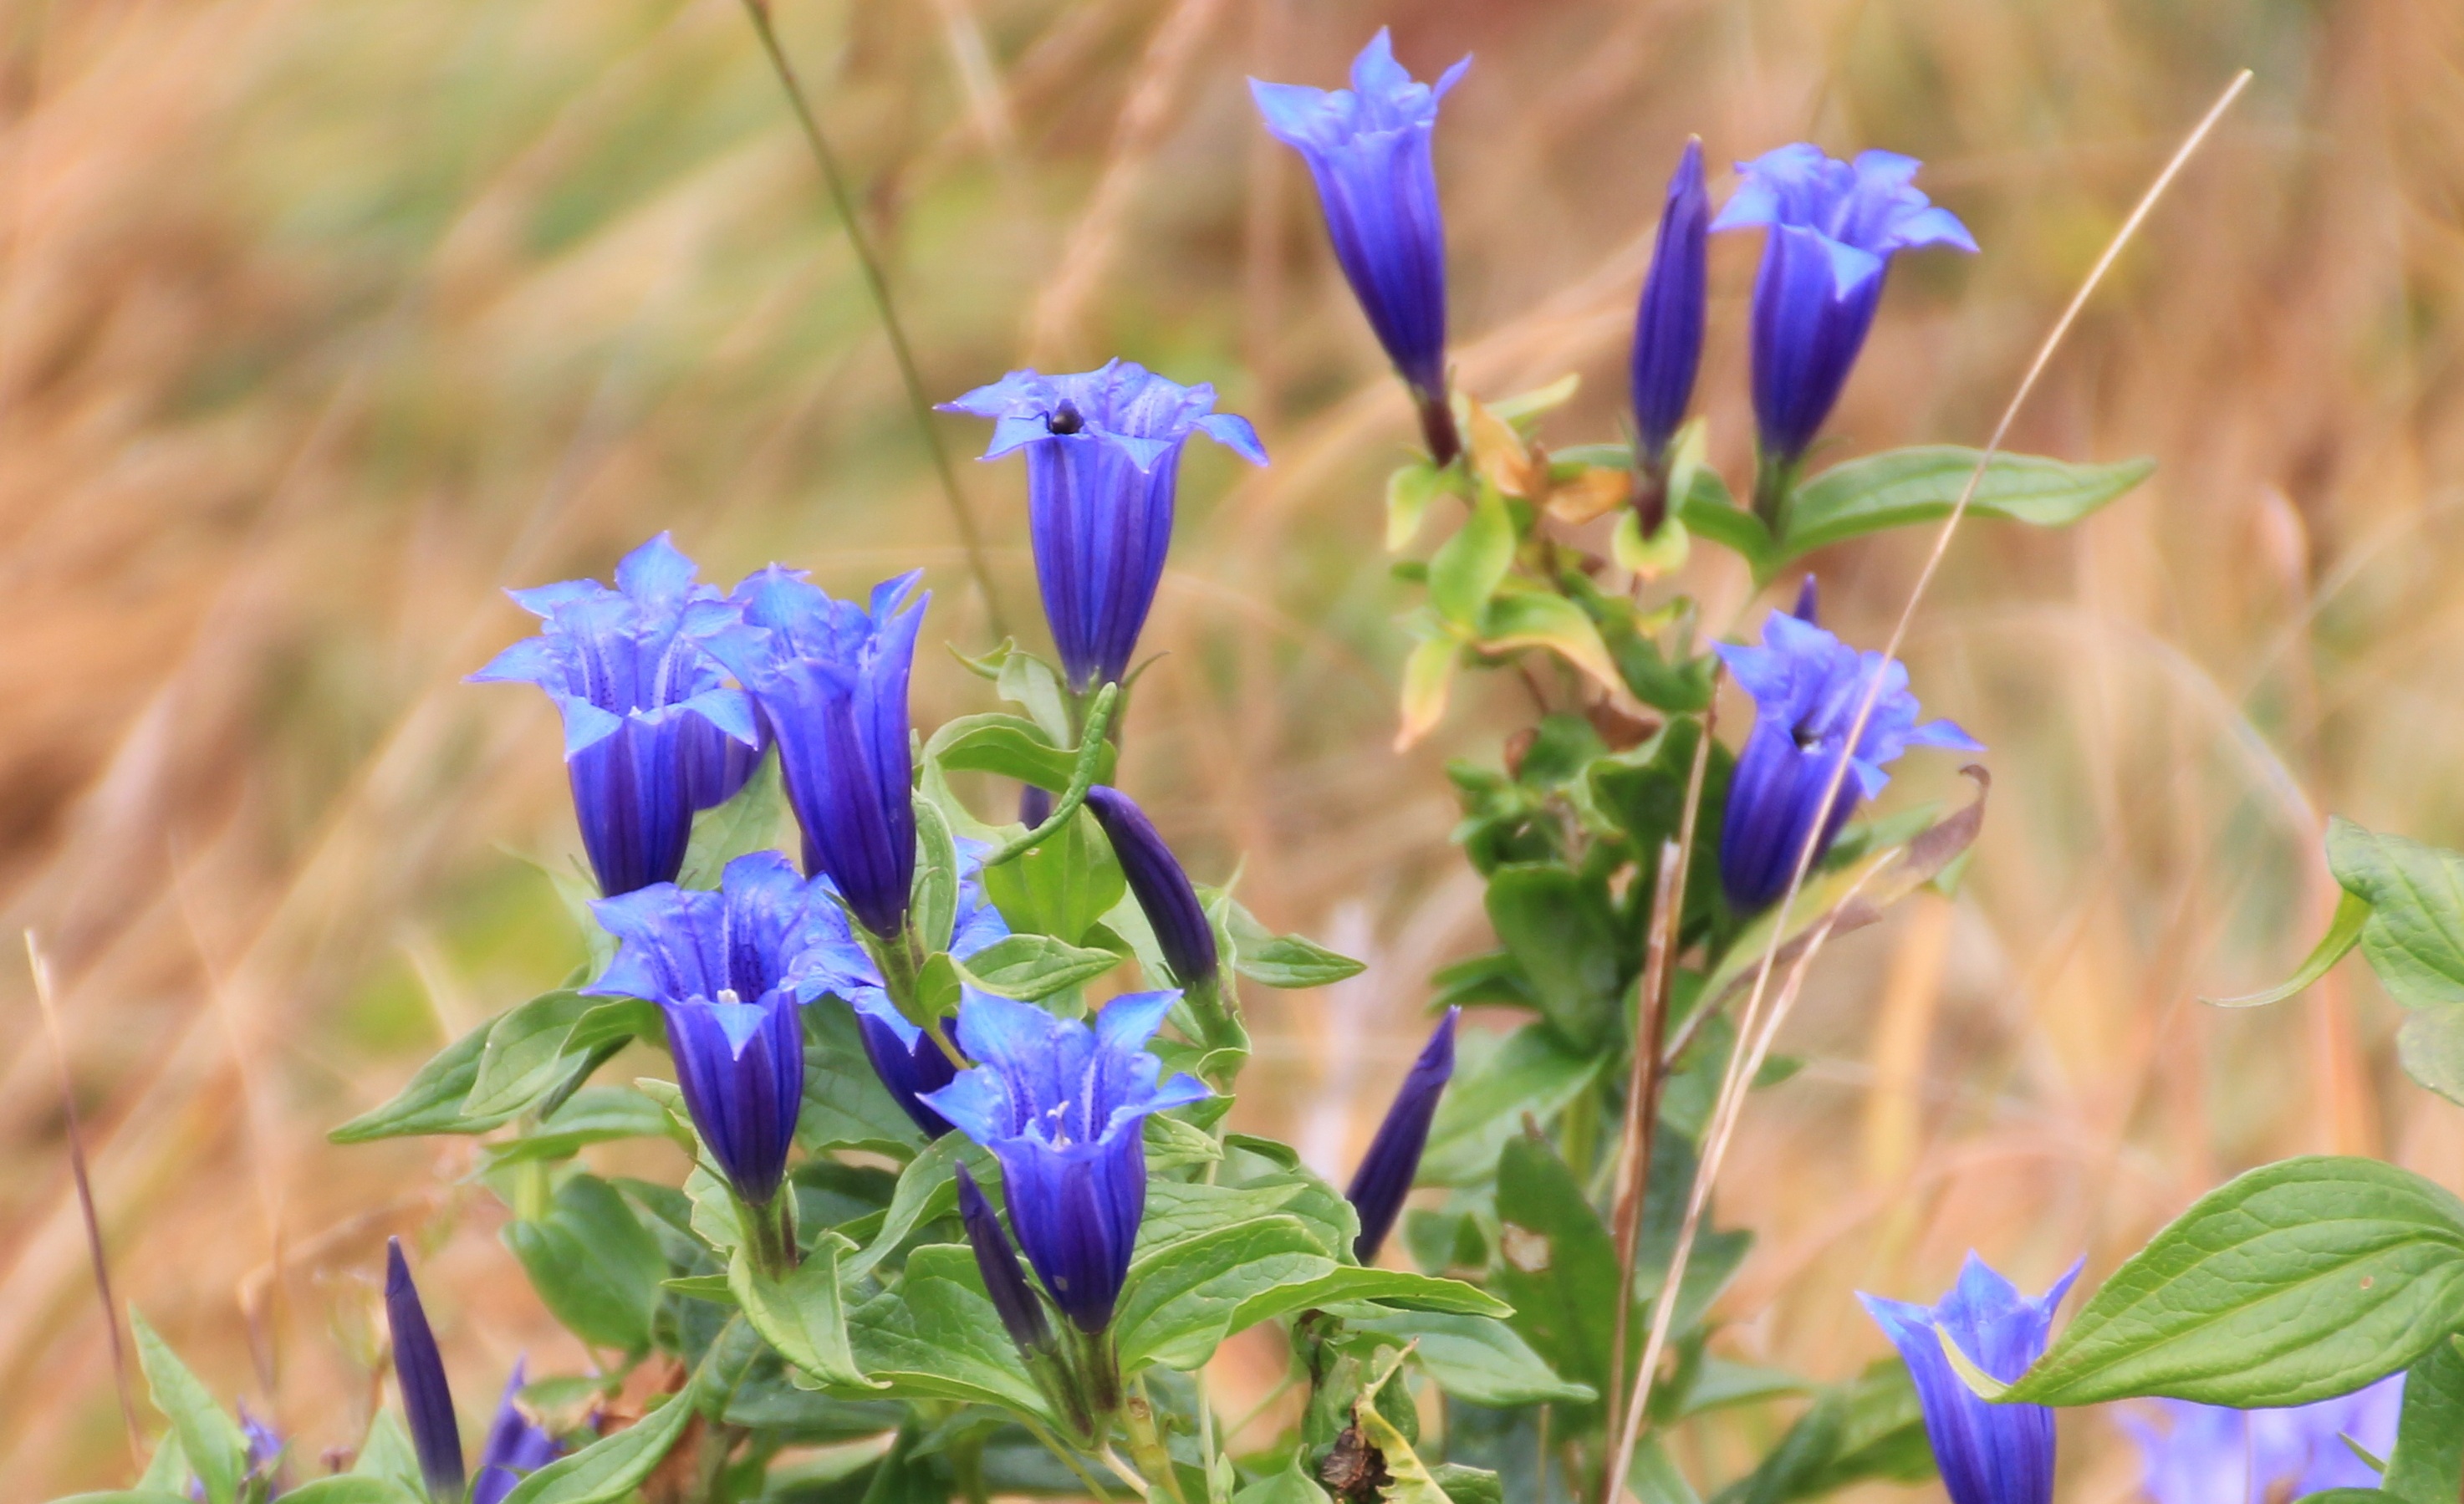
nature, plant, meadow, prairie, flower, herb, crop, botany, blue, flora, wildflower, gentian, mountain flowers, macro photography, flowering plant, bellflower family, harebell, land plant